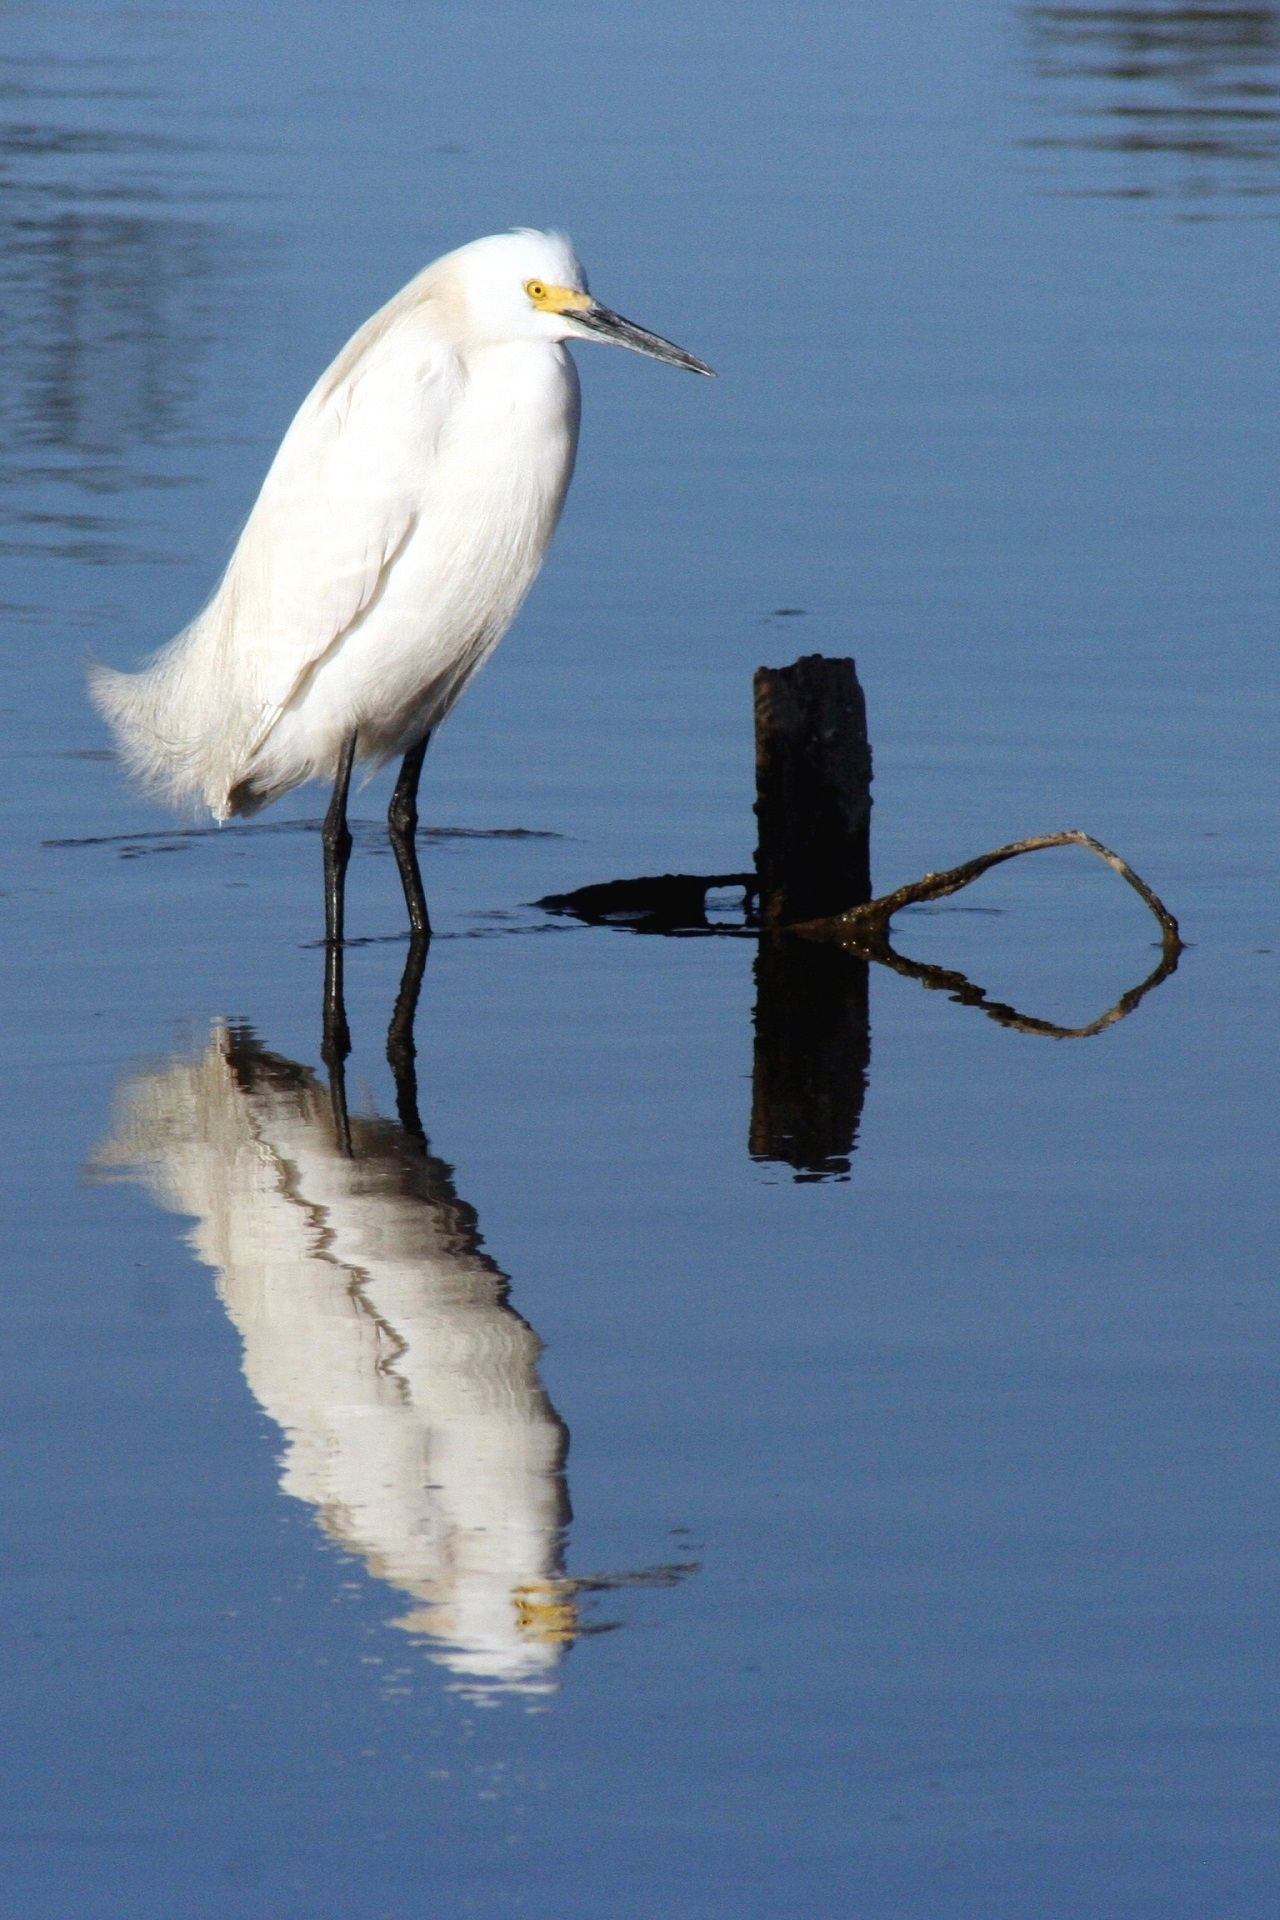
coast, water, nature, bird, wing, white, wildlife, standing, portrait, reflection, beak, fauna, vertebrate, egret, heron, shorebird, great egret, snowy egret